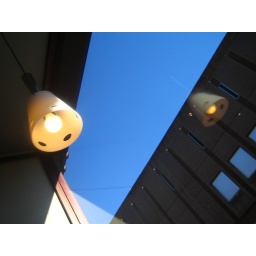
and in between the blue sky